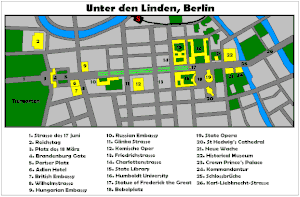
Unter den Linden est une célèbre avenue de la ville de Berlin. Elle s'étend du Schlossbrücke jusqu'à la Pariser Platz sur laquelle se trouve la porte de Brandebourg.